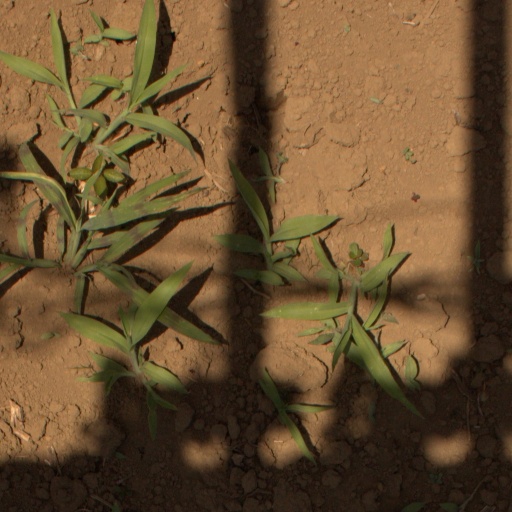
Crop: Jerusalem artichoke